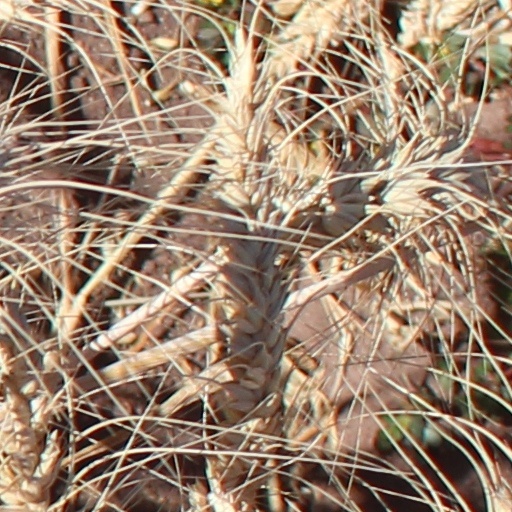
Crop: wheat